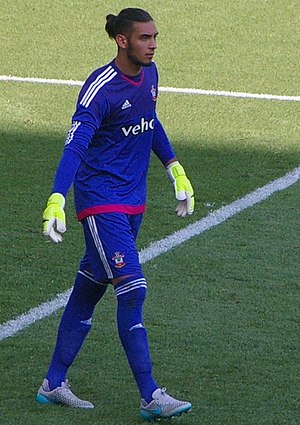
Paulo Gazzaniga
Paulo Dino Gazzaniga er en argentisk fodboldspiller, der spiller som målmand hos Premier League-klubben Tottenham.